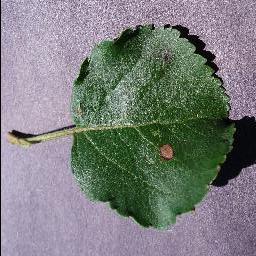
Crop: apple
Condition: black_rot